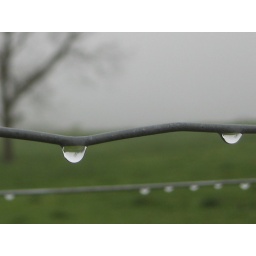
Cropped so you can see the tree (upside down) in the water drops